Queensboro Corporation

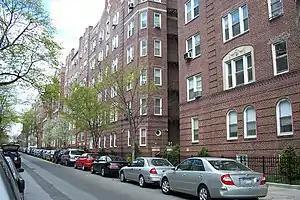
Typical residential street in Jackson Heights

The Laurel apartment building on 82nd Street at Northern Boulevard was the first of the Queensboro Corporation buildings in Jackson Heights, completed in 1914. The building included a small courtyard. The Greystones on 80th Street between 35th and 37th Avenues were completed in 1918. The architect George H. Wells designed the Greystones, for which the Queensboro Corporation coined the name "garden apartment" to convey the concept of apartments surrounded by a green environment. With abundant land available, all unused space was used for parks and gardens, or for recreational areas that included a golf course. This was used in initial marketing efforts, although later much of the land was built upon. In 1919 the Corporation introduced the concept of cooperative ownership to strengthen the sense of community.